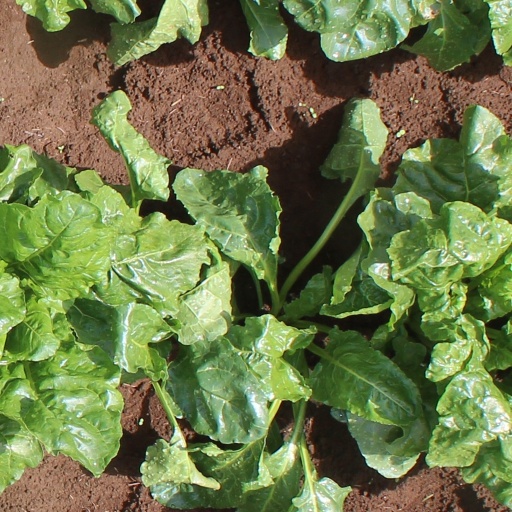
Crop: sugar beet